Irwin Yachts

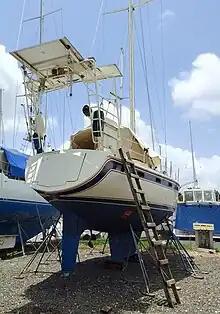
Ted Irwin's personal Irwin 44

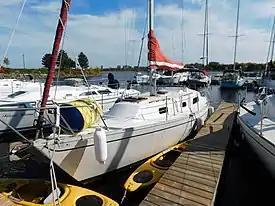
Irwin 30 Citation

Irwin was born in Elizabeth, New Jersey in 1940 and developed a passion for sailing at an early age. He built his own Moth and went on to sail it to win the class North American and world championships. He served in the US Coast Guard and also worked for Charley Morgan at Morgan Yachts as a draftsman, illustrator and boat builder. He commenced his first design, the "Voodoo" in 1963, a boat that took six months to complete. He raced the boat from 1964 to 1966 and won 24 of the 28 races that he competed in.